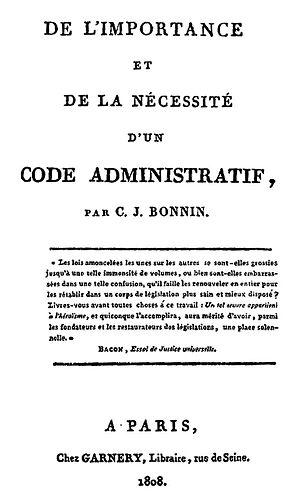
Charles-Jean Baptiste Bonnin Penseur et auteur progressiste de la Révolution et de la première moitié du XIXᵉ siècle. Il est le père de la science de l'administration publique moderne. Son travail universitaire fait de lui un précurseur en matière de droit public, de droit constitutionnel et de droit administratif. Sa doctrine sociale le place parmi les fondateurs de la sociologie. Il a également rédigé des chroniques parlementaires et s'est enquis des problèmes éducatifs. Auguste Comte a dit de Bonnin qu'il était "une personne sage et énergique, profondément et spontanément liée avec le positivisme et dans lequel nous trouvons le véritable esprit de la Révolution.